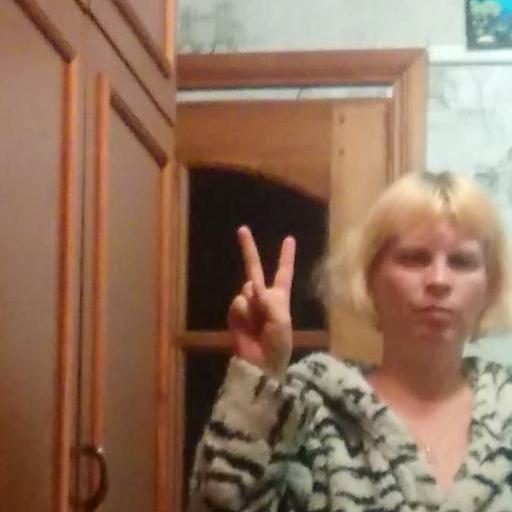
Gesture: peace